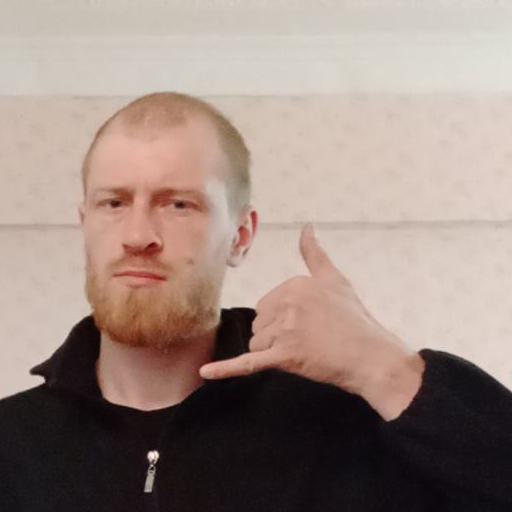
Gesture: call